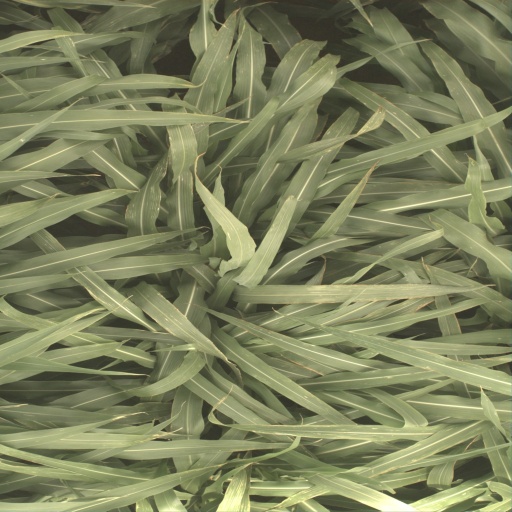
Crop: sorghum